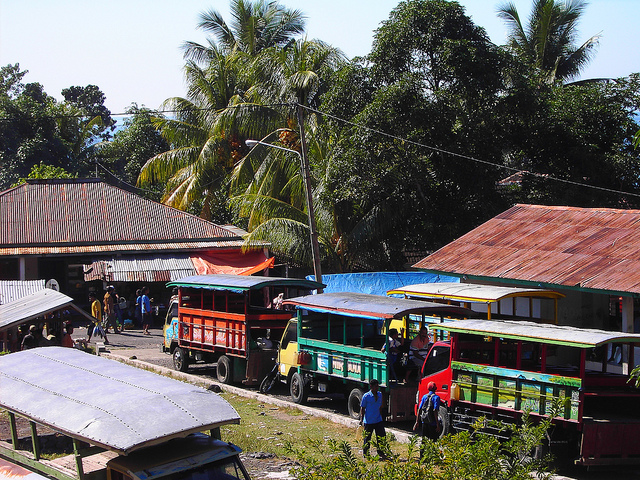
A colorful train among green trees and hut type buildings.